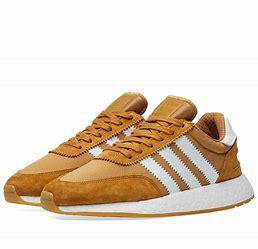
Brand: Adidas
Model: I 5923